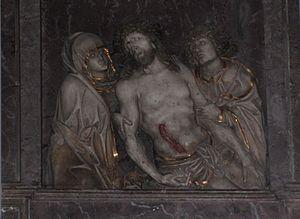
L’église Notre-Dame-de-la-Nativité est une église paroissiale située à Saverne dans le département du Bas-Rhin en France. Elle est classée au titre des monuments historiques depuis 1977.
Ce tableau présente la liste de tous les monuments historiques de Saverne, classés ou inscrits.